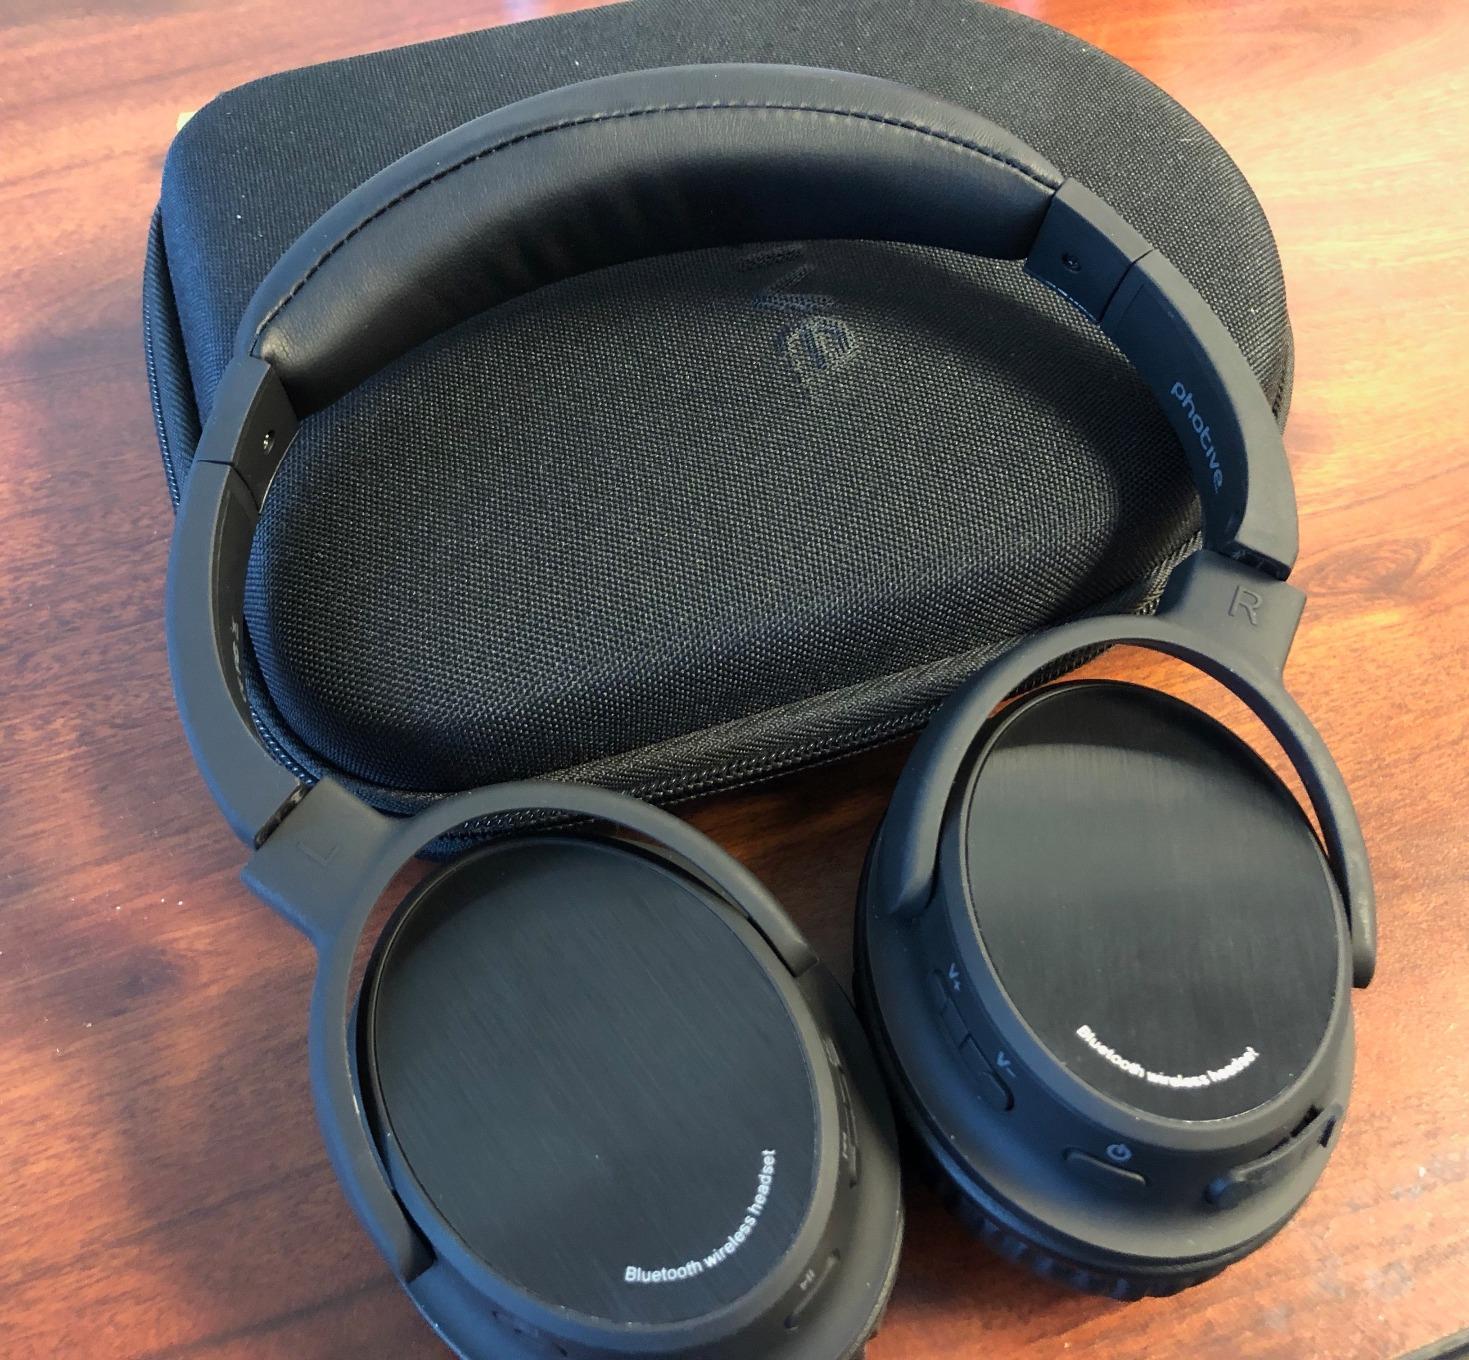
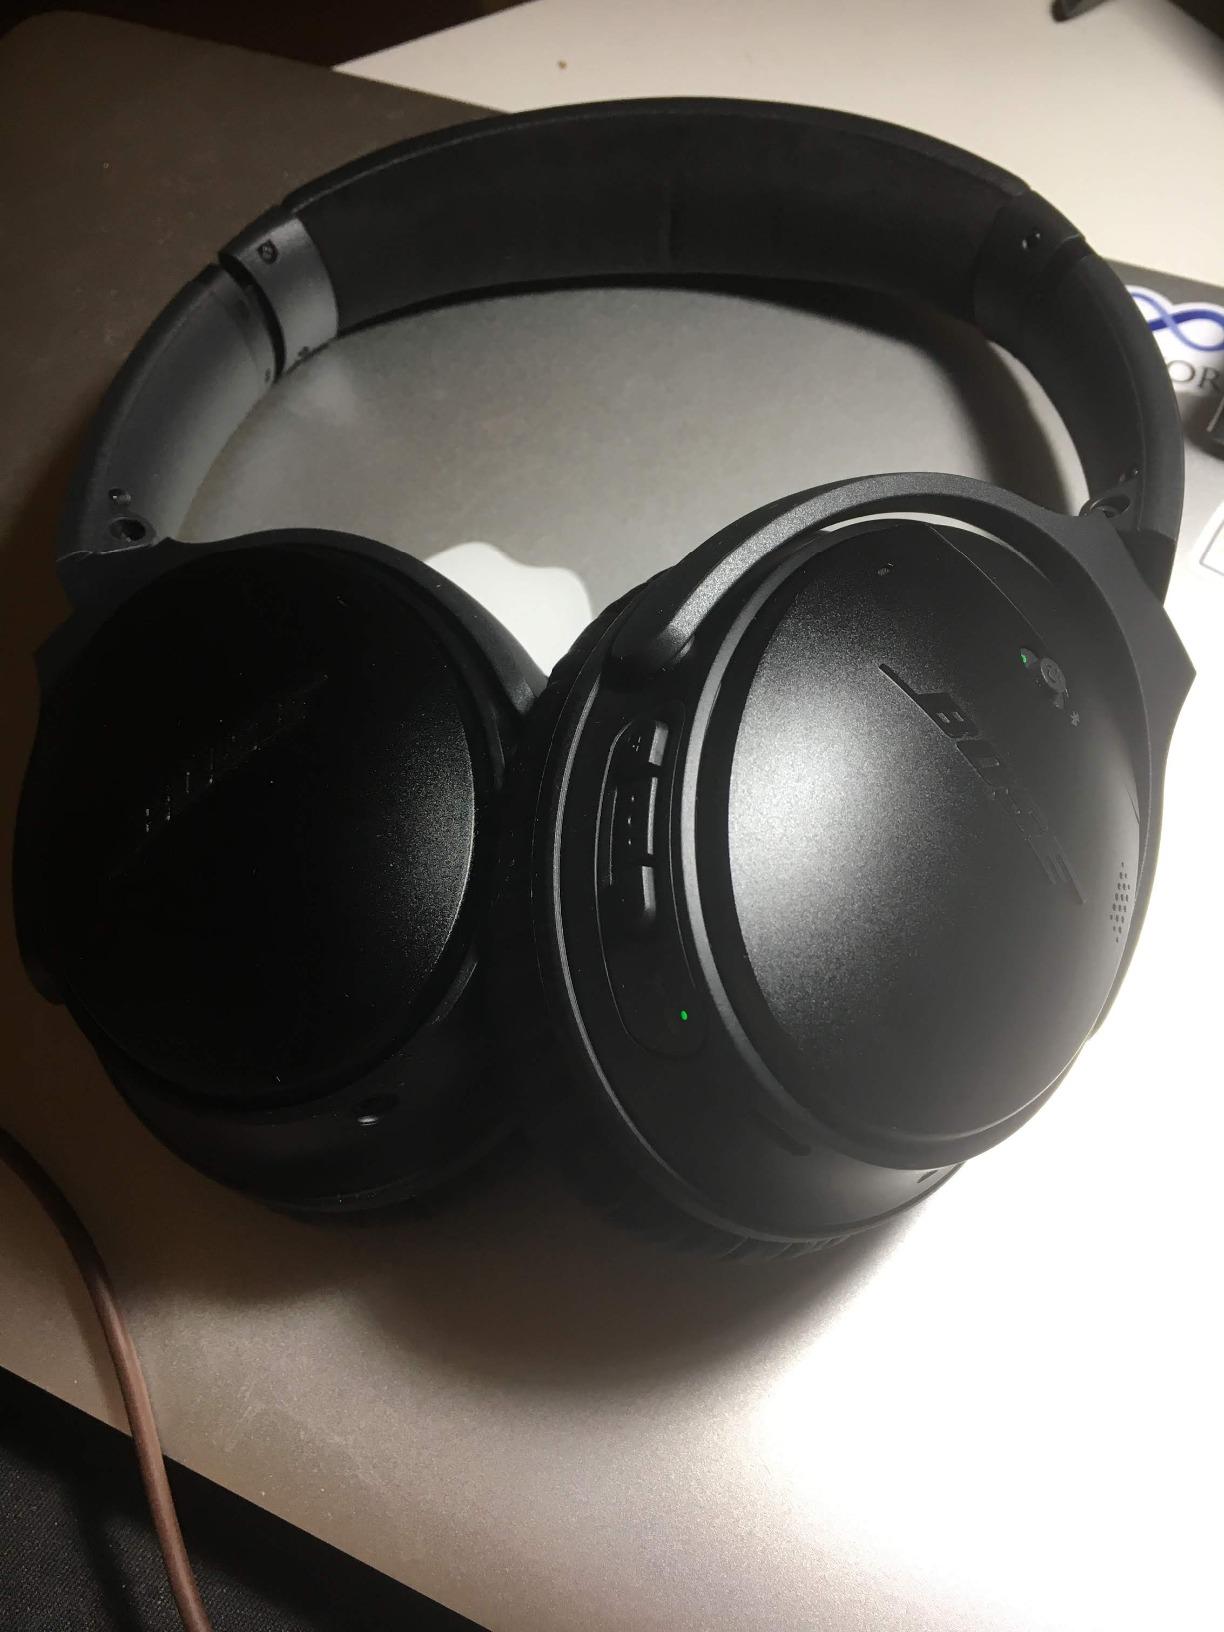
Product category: headphones
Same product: no